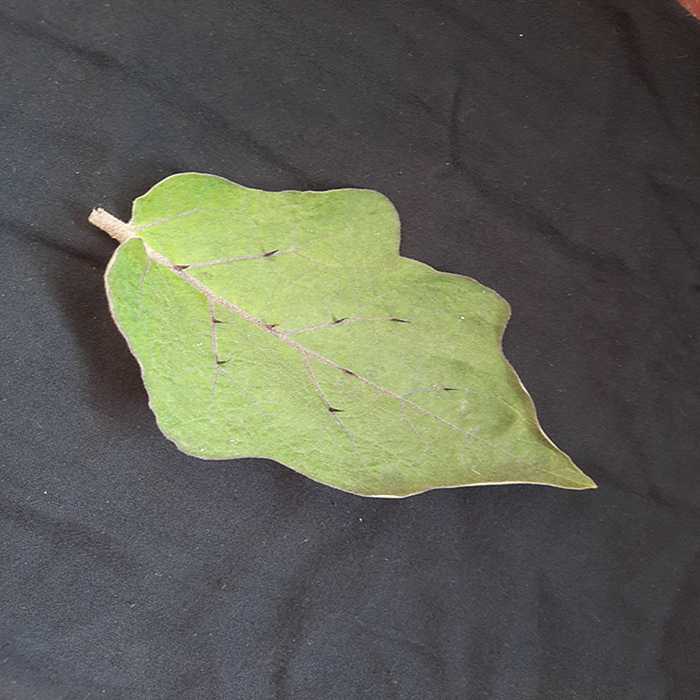
Plant: Eggplant
Label: Eggplant fresh leaf